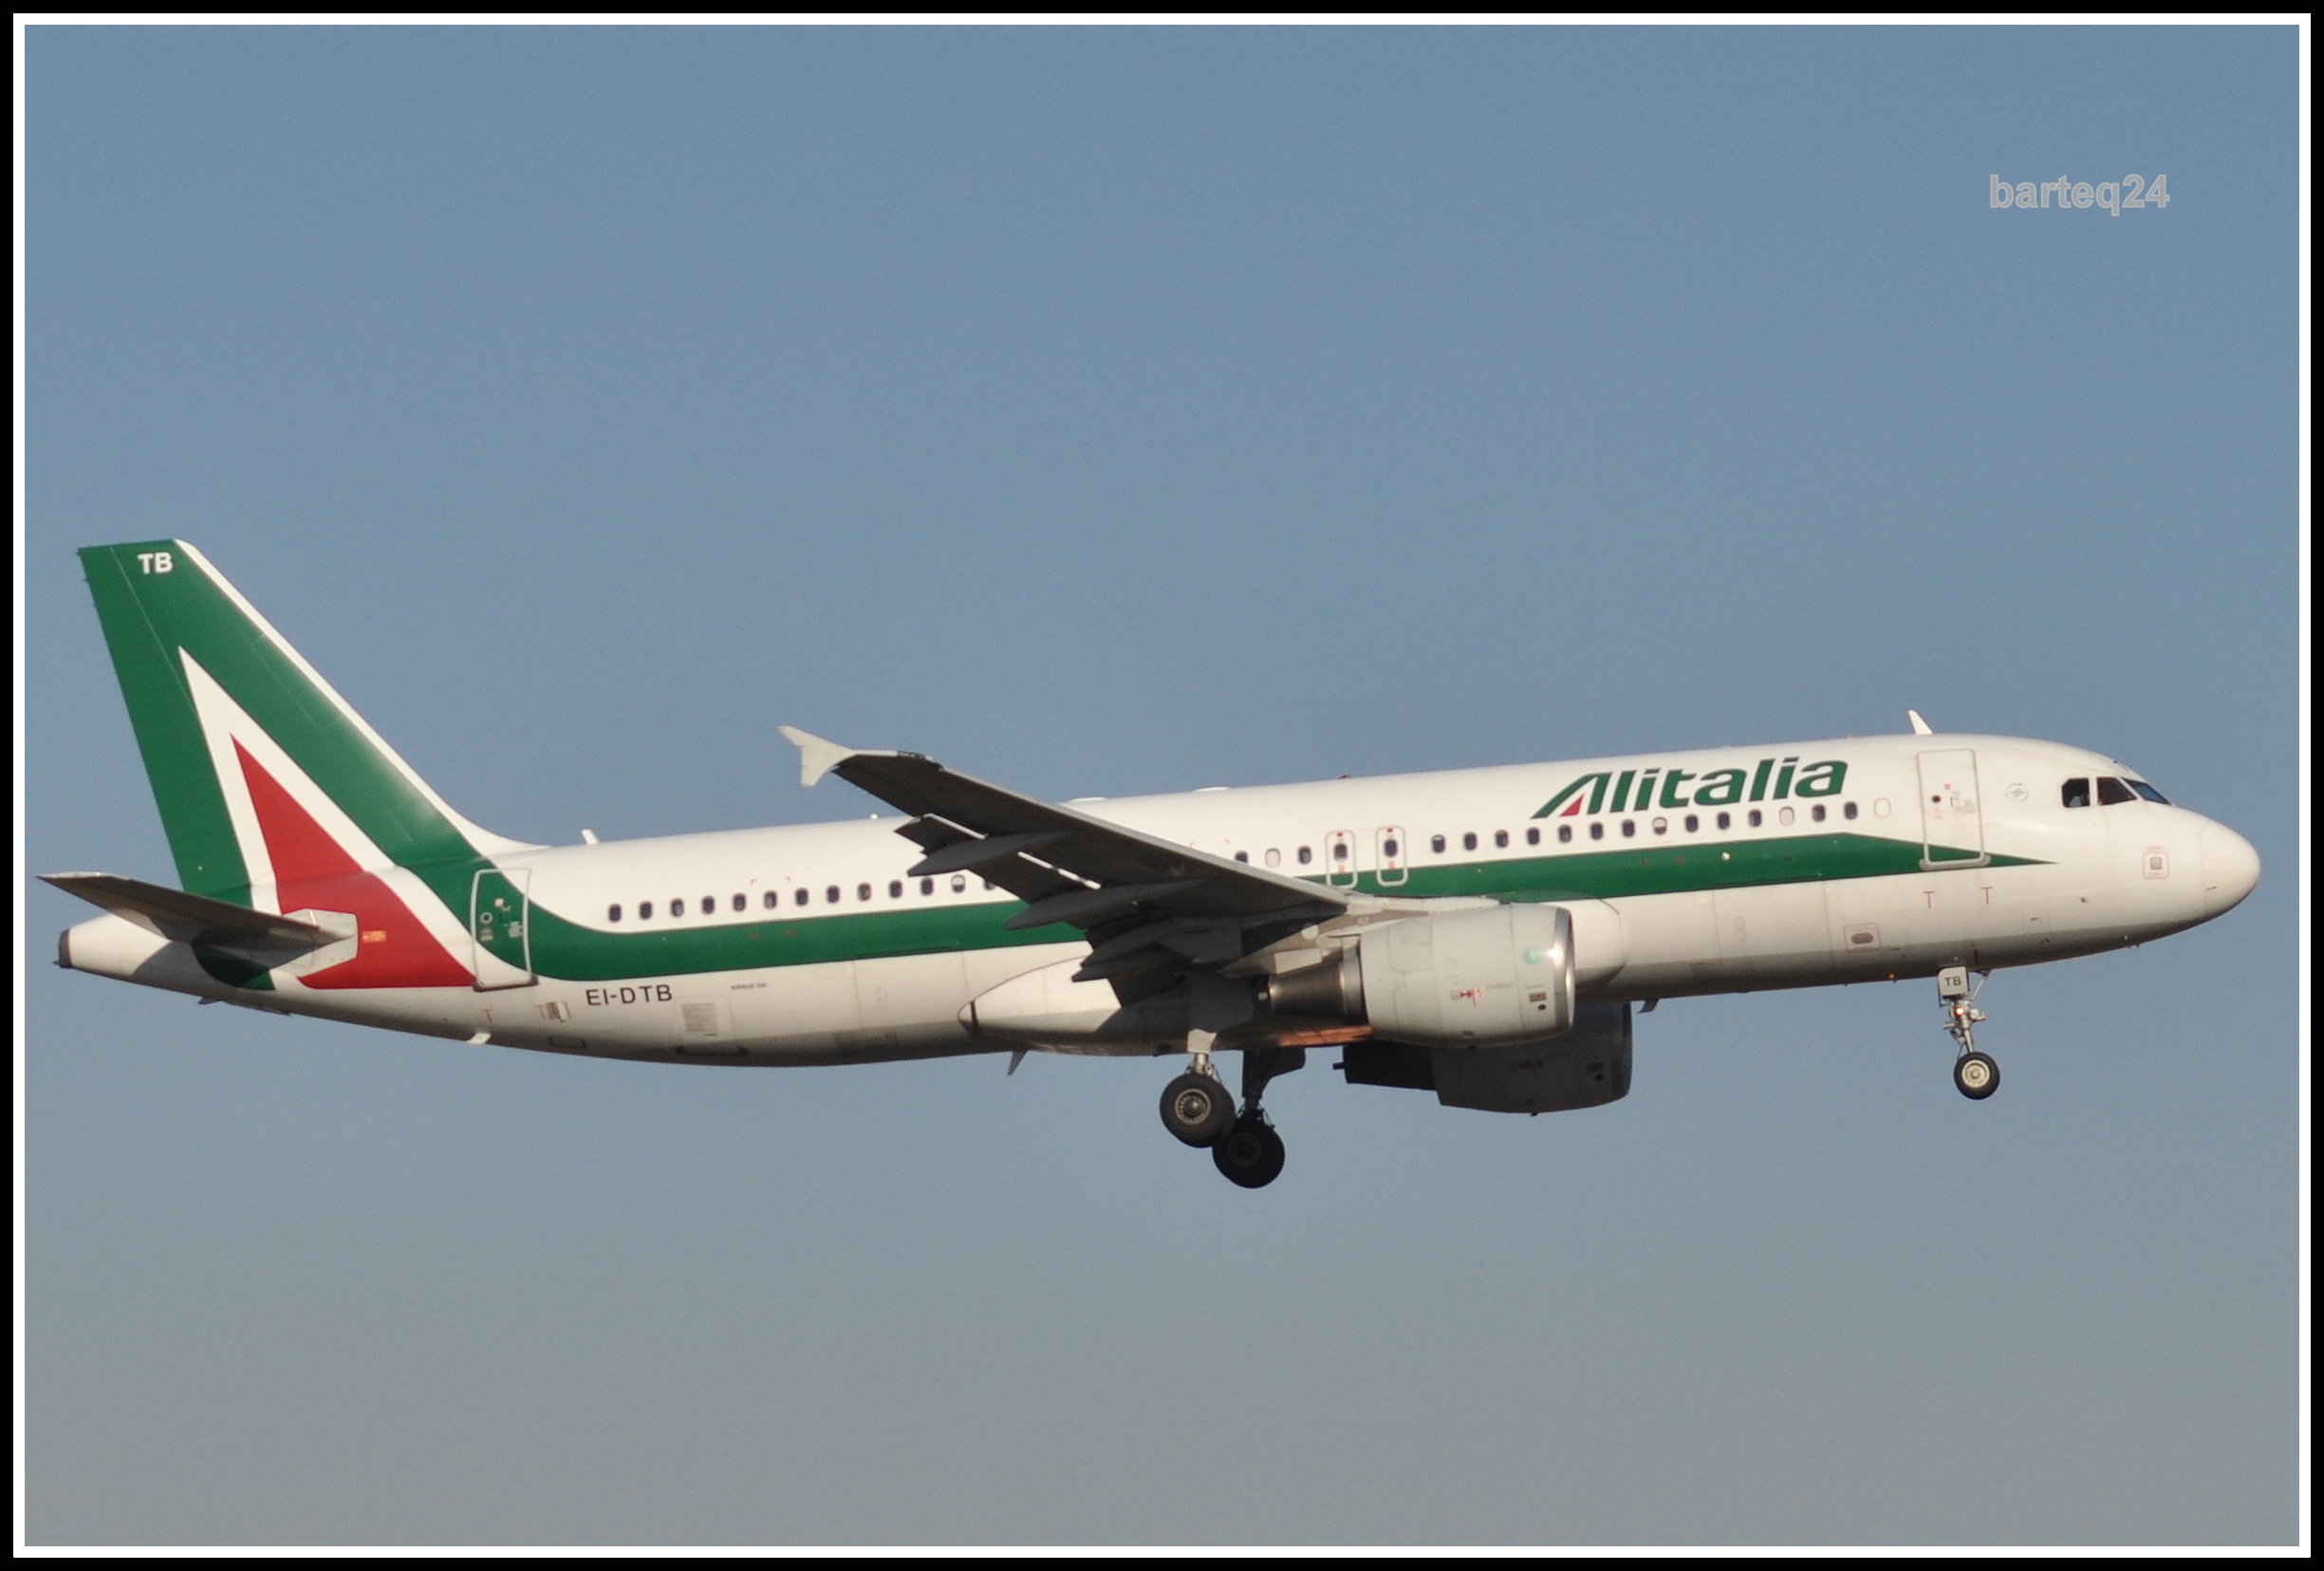
airplane, aircraft, europe, vehicle, airline, aviation, airliner, poland, europa, airbus, polska, warsaw, a320, warszawa, mazovia, mazowsze, epwa, lotniskochopina, chopinairport, aitalia, giacomoleopardi, a320216, eidtb, cn3815, jet aircraft, air travel, boeing 737, narrow body aircraft, airbus a320 family, boeing c 40 clipper